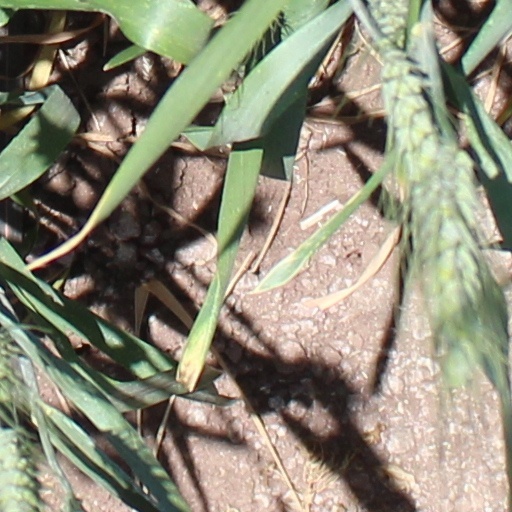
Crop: wheat